Lake Lucerne

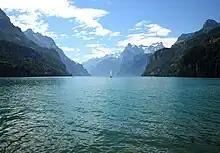
View of the Lake of Uri from Brunnen southwards

The Urnersee occupies the northernmost and deep portion of the great cleft of the Reuss Valley, which has cut through the Alpine ranges from the St Gotthard Pass to the neighbourhood of Schwyz. From its eastern shore the mountains rise in almost bare walls of rock to a height of from above the water. The two highest summits are the Fronalpstock and the Rophaien (2078 m). Between them the steep glen or ravine of the Riemenstaldener Tal descends to Sisikon, the only village with Flüelen right on the shore on that side of the Urnersee. On the opposite or western shore, the mountains attain still greater dimensions. The Niederbauen Chulm is succeeded by the Oberbauenstock, and farther south, above the ridge of the Scharti, appear the snowy peaks of the Gitschen and the Uri Rotstock (2,928 m). In the centre opens the Reuss Valley, backed by the rugged summits of the Urner and Glarner Alps.